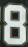
Number: 8